Oklahoma

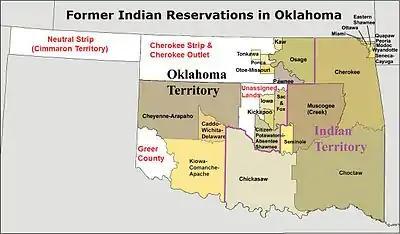
Indian reservations in Oklahoma prior to the Dawes Act of 1887.

Increased presence of white settlers in Indian Territory and their demand for land owned and guaranteed to Indian tribes by treaties with the U.S. government prompted the United States to enact the Dawes Act in 1887 and the Curtis Act of 1898. The acts abolished tribal governments, eliminated tribal ownership of land, and allotted of land to each head of an Indian family. An objective of the acts was the forced assimilation of Indians into white society. Land not allotted to individual Indians was owned by the U.S. government and sold or distributed to settlers and railroads. The proceeds of the land sales were used to educate Indian children and advance the policy of assimilation. As a result of the two acts about one-half of land previously owned by Indian tribes was owned by whites by 1900. Moreover, much of the land allotted to individual Indian heads of families became white-owned. Allottees often sold or were fraudulently deprived of their land.